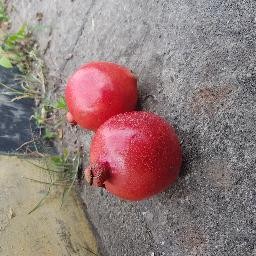
Fruit: Pomegranate
Quality: Good